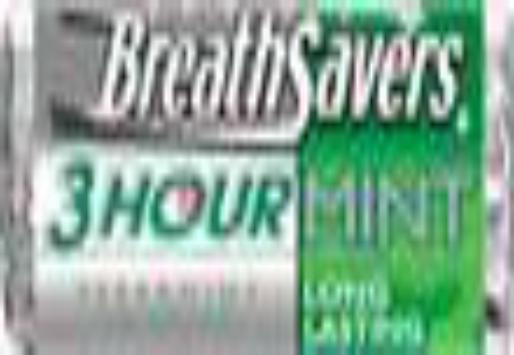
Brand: Breath Savers
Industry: Food